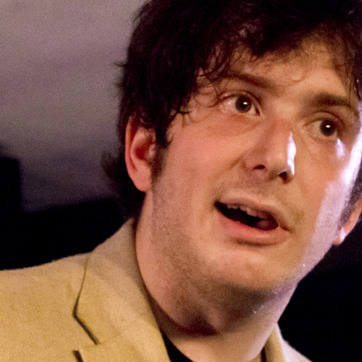
Material: skin